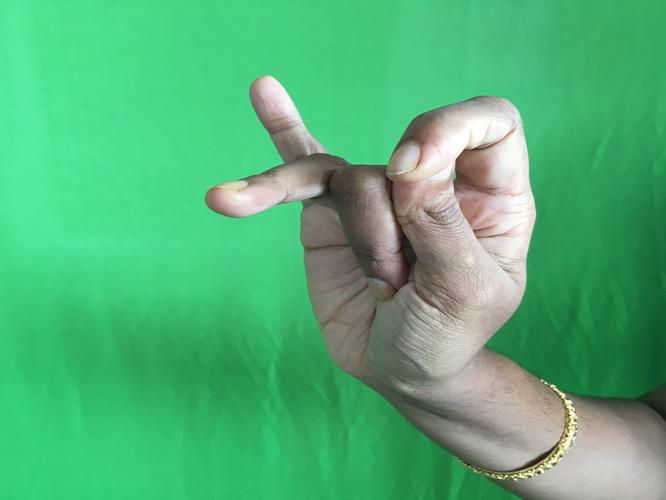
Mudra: Katakamukha_3
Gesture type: single_hand